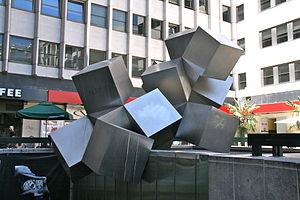
Gustavo Torner est un peintre et sculpteur espagnol né le 13 juillet 1925 à Cuenca. Avec Gerardo Rueda et Fernando Zóbel, il forme l'« école conquense », une des premières à introduire en Espagne dans les années 1960 les nouveaux courants de l'art moderne, notamment avec la création du musée d'art abstrait espagnol de Cuenca.